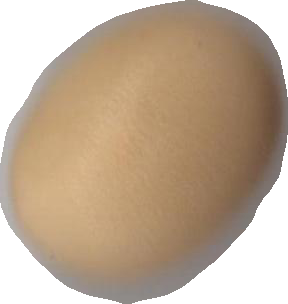
Variety: Grobogan